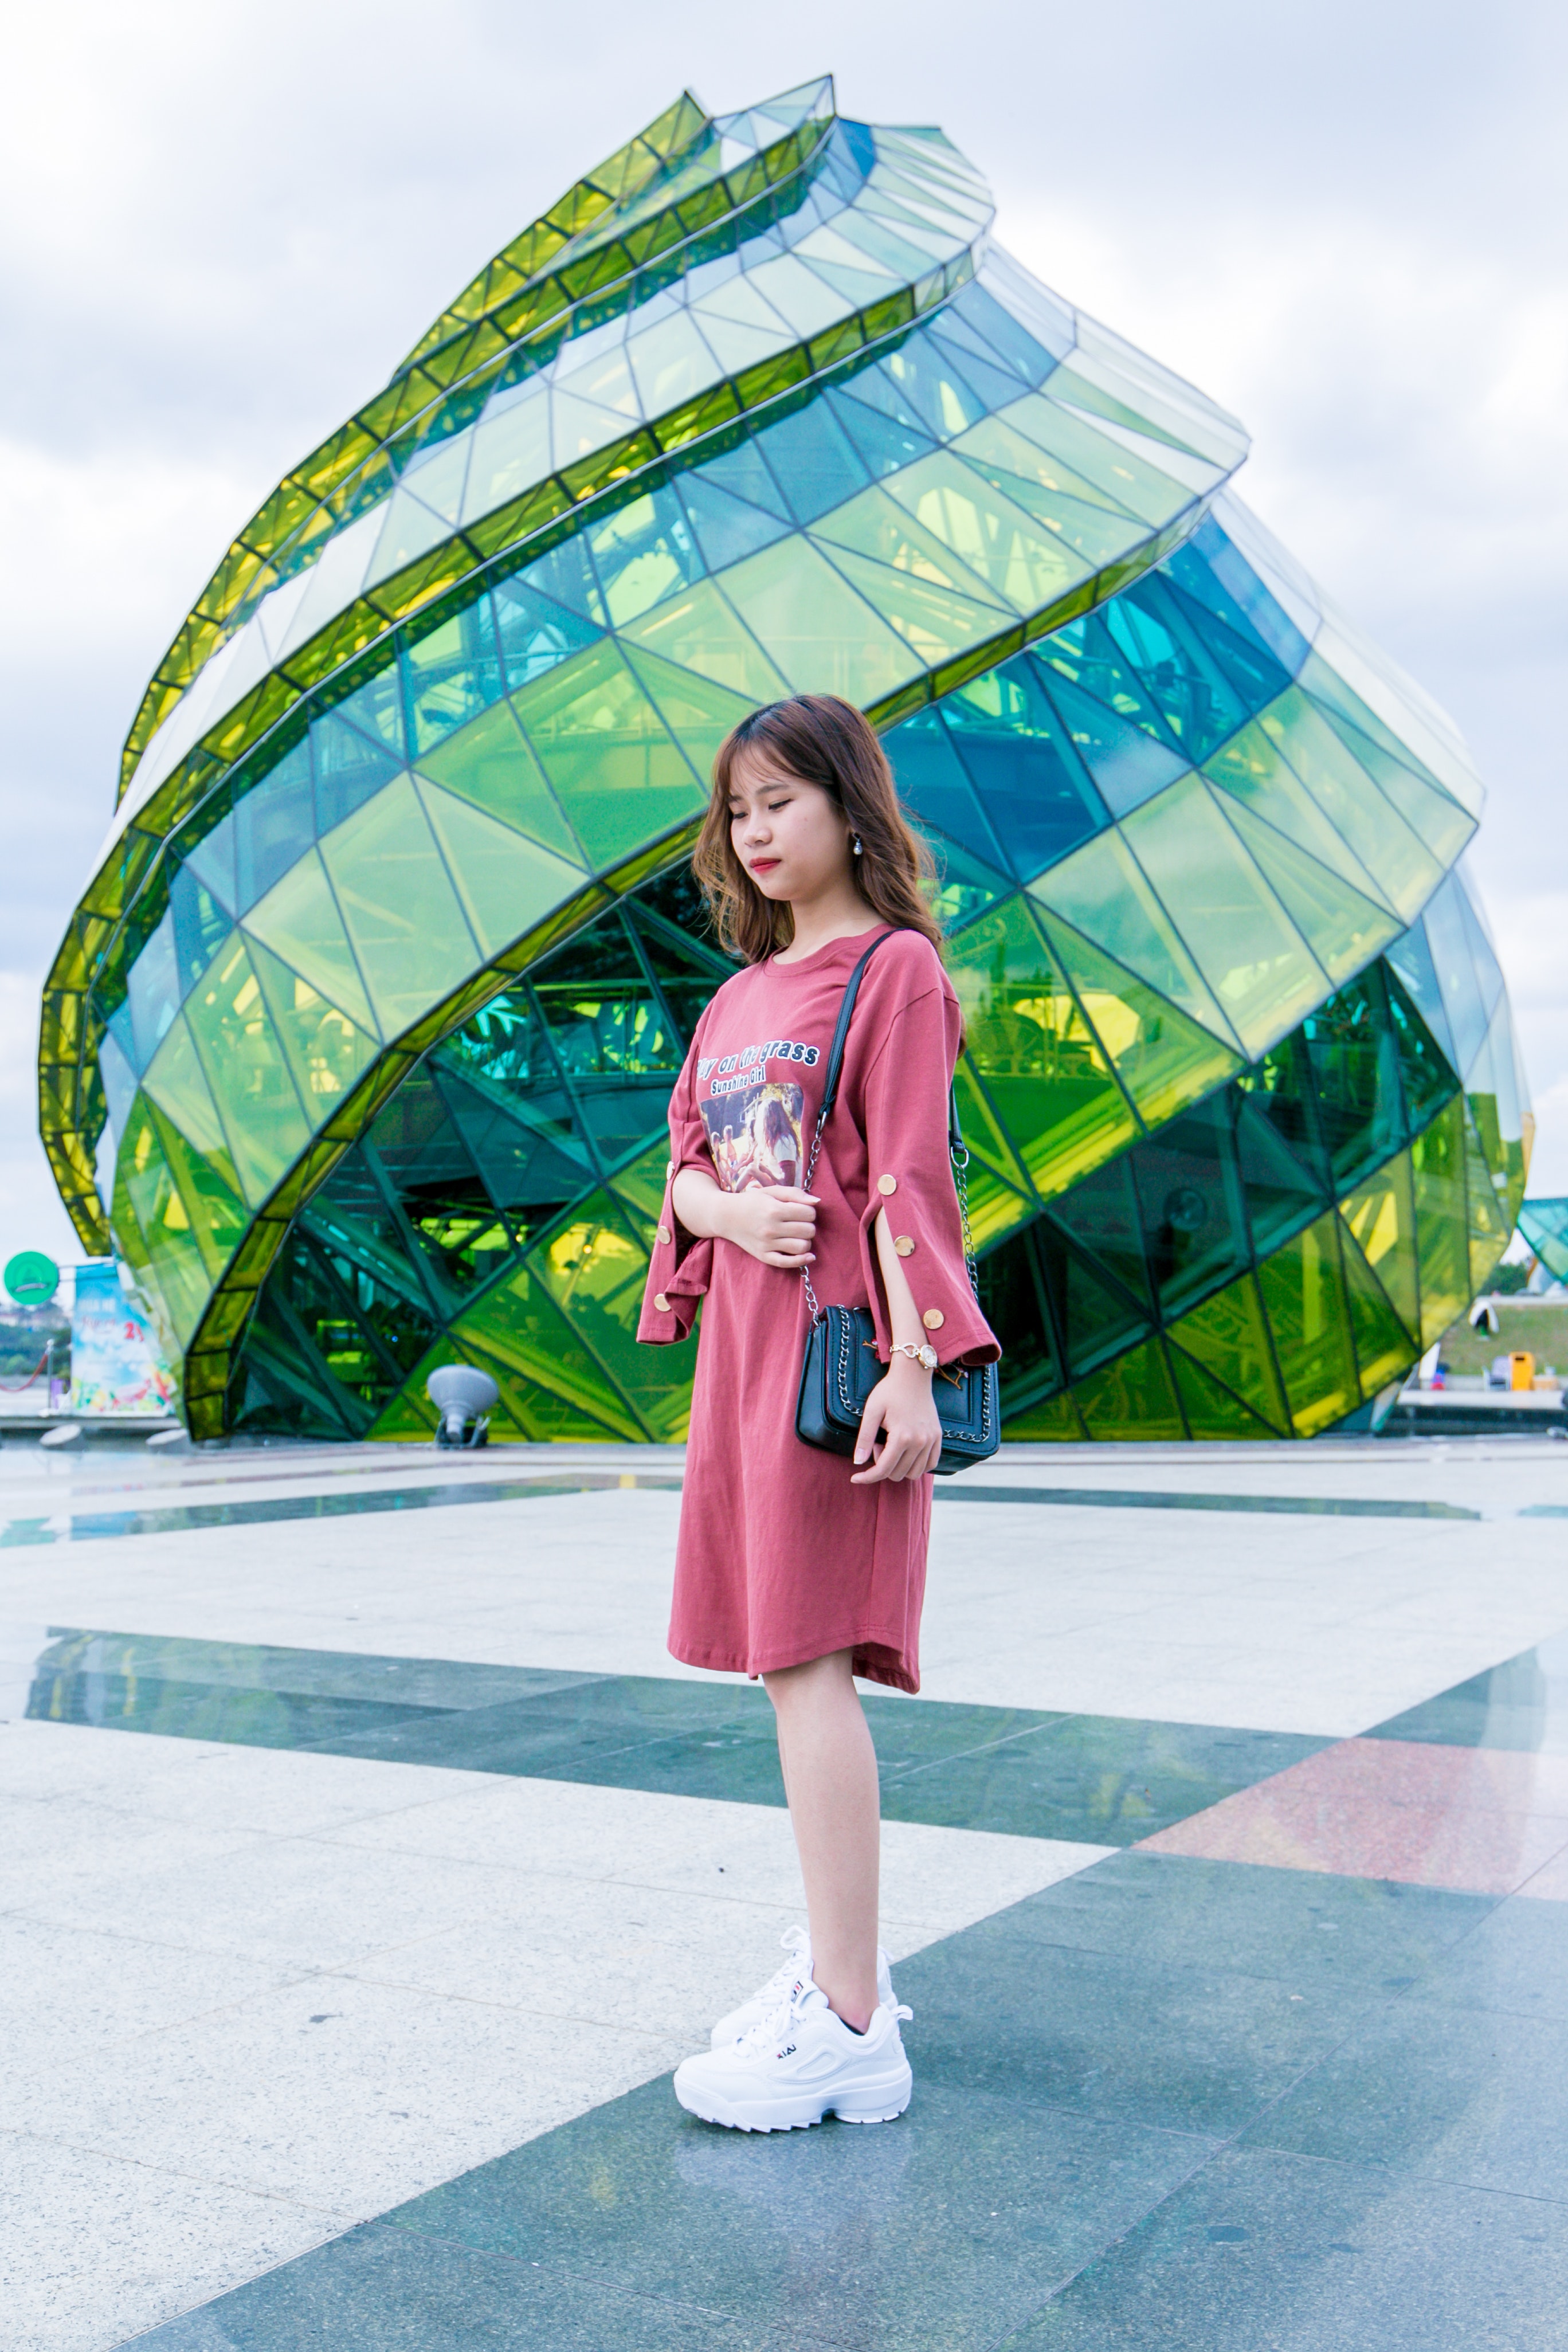
green, beauty, pink, fashion, umbrella, water, architecture, summer, leisure, fun, outerwear, tree, photography, recreation, plant, fashion accessory, vacation, magenta, world, tourism